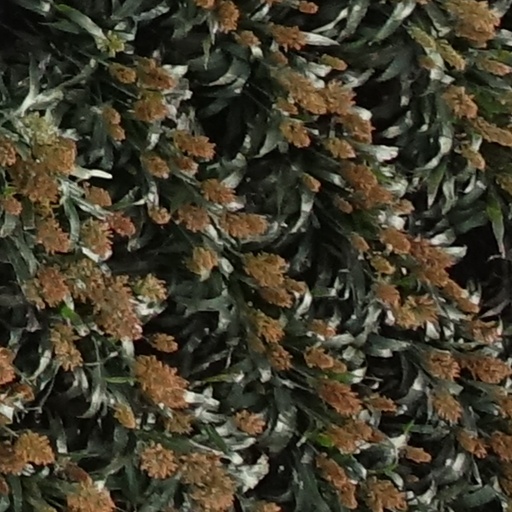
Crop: sorghum